PWCT

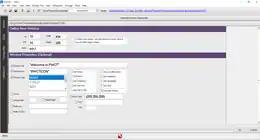
PWCT 1.9 Environment - Data Entry Forms

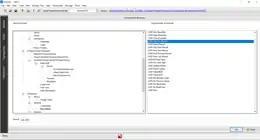
PWCT 1.9 Environment - Components Browser

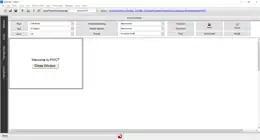
PWCT 1.9 Environment - Form Designer

The visual source inside PWCT is designed using the Goal Designer where the programmer can generate the steps tree through the interaction with the visual language components.